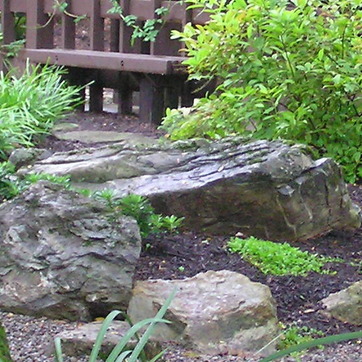
Material: stone